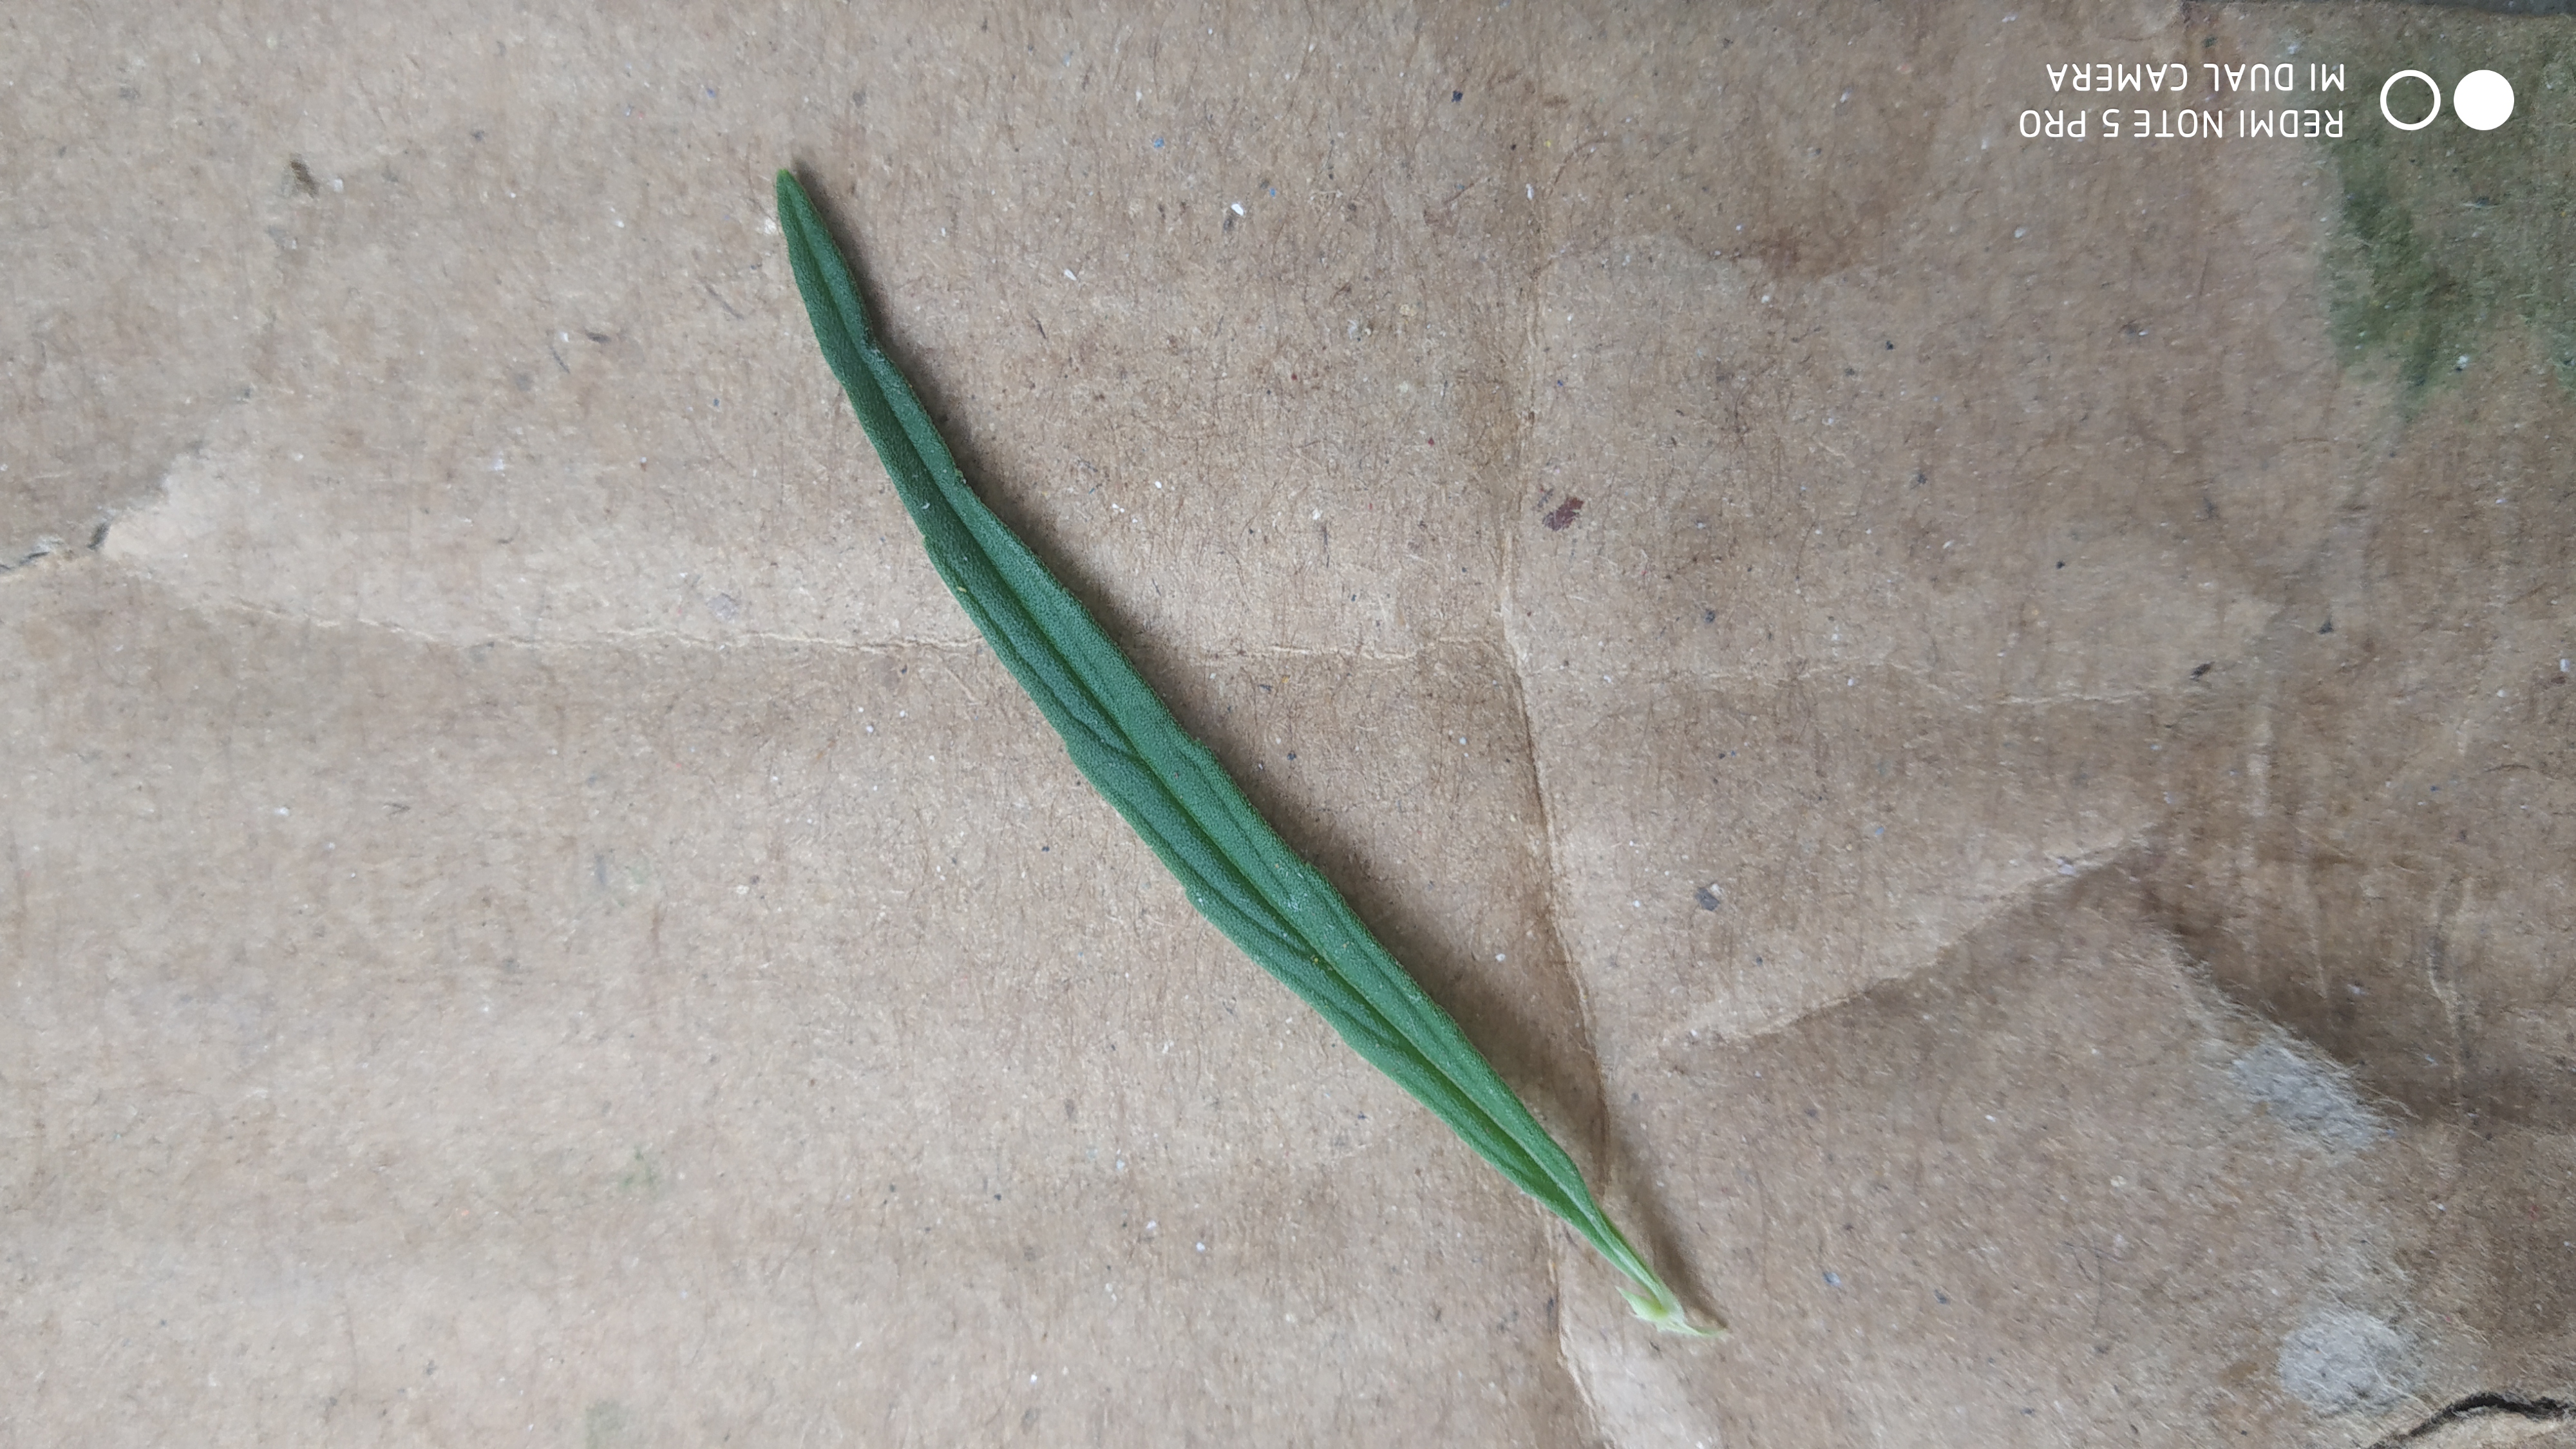
Plant: Thumbe